Oligarch (Kingdom of Hungary)

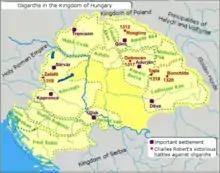
The provinces ruled by the "oligarchs" (powerful lords) in the early 14th century

An oligarch or provincial lord was a powerful lord who administered huge contiguous territories through usurping royal prerogatives in the Kingdom of Hungary in the late 13th and the early 14th centuries. The term petty king used to be used as well.